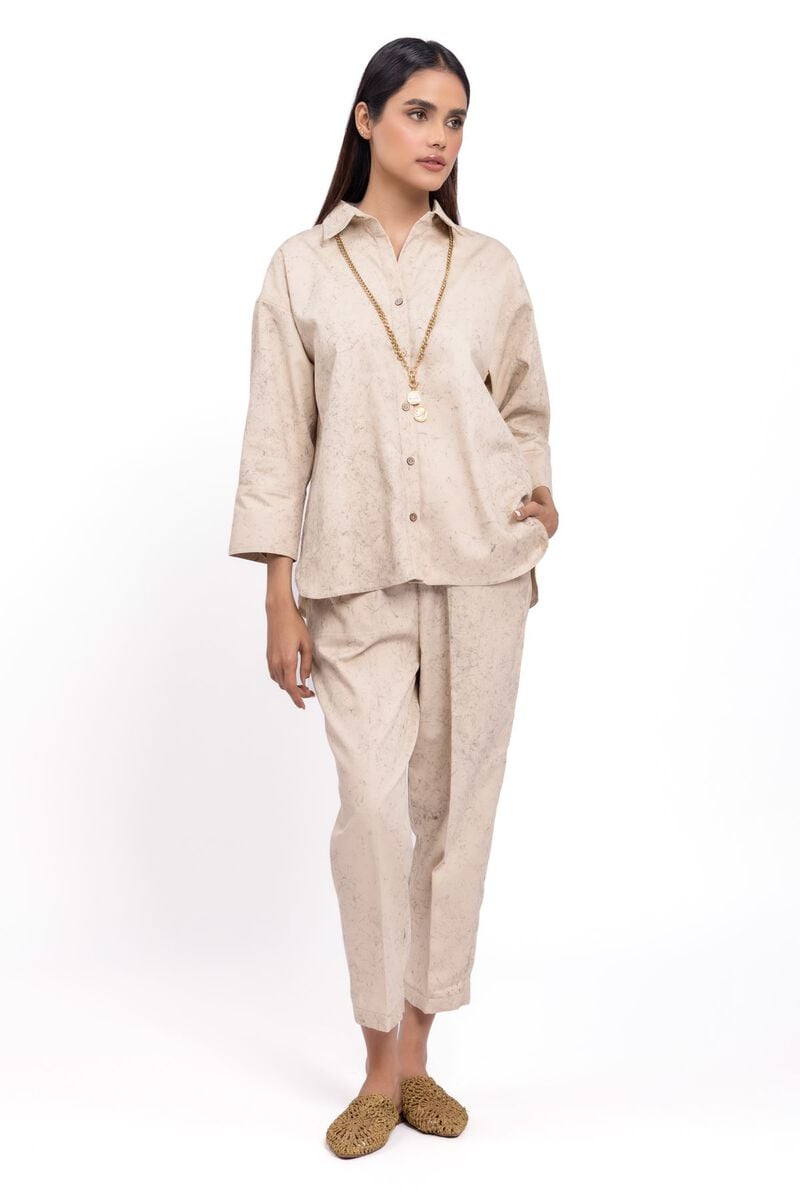
beige linen top